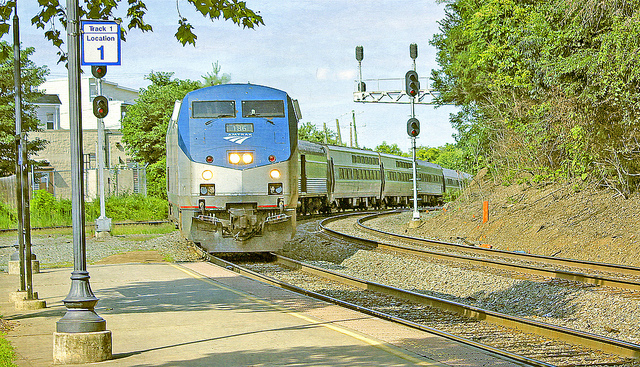
Commuter train coming into station platform on sunny day.

a blue train is coming down some tracks

A train coming around a curve by a sidewalk

The passenger train drives around the curve of the tracks.

The train is going down the railroad tracks.